Diego de la Cruz (painter)

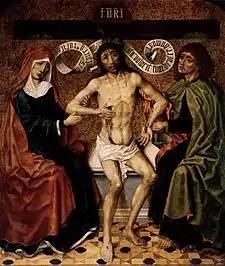
Cristo de Varón de Dolores entre la Virgen y San Juan (Pietà),

Diego de la Cruz (fl. 1482 – 1500) was a Spanish painter who may have been of Flemish origin. He was active in Burgos and the neighboring region.